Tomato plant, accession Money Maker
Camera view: vertical (180 deg); turntable rotation: 300 degrees
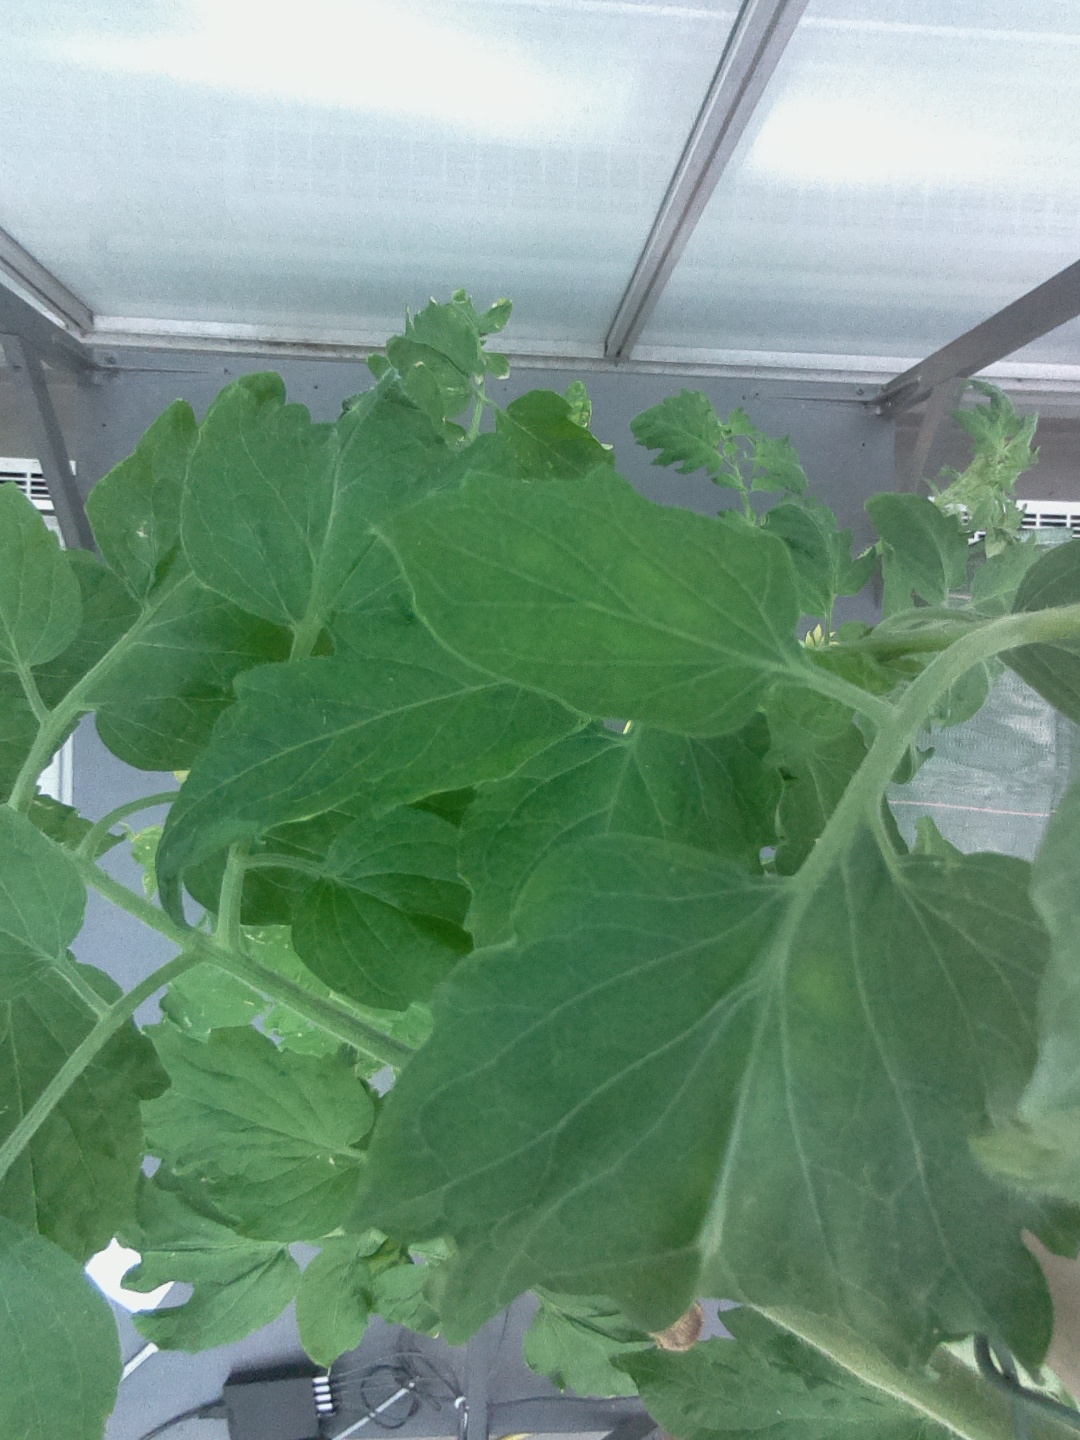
BBCH growth stage 71: 10%-20% of final fruit size